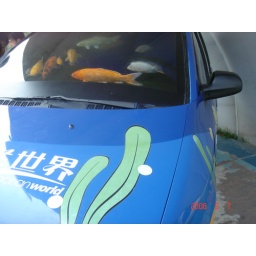
fish live in a car